Old World sparrow

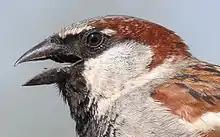
Male house sparrow in Germany

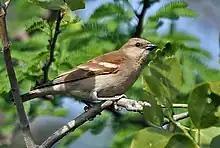
Yellow-throated sparrow at Keoladeo National Park, India

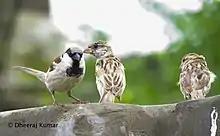
Sparrow in Tharparkar, Sindh

Generally, Old World sparrows are small, plump, brown and grey birds with short tails and stubby, powerful beaks. The differences between sparrow species can be subtle. Members of this family range in size from the chestnut sparrow ("Passer eminibey"), at and , to the parrot-billed sparrow ("Passer gongonensis"), at and . Sparrows are physically similar to other seed-eating birds, such as finches, but have a vestigial dorsal outer primary wing feather and an extra bone in the tongue. This bone, the preglossale, helps stiffen the tongue when holding seeds. Other adaptations for eating seeds are specialised bills and elongated and specialised alimentary canals.